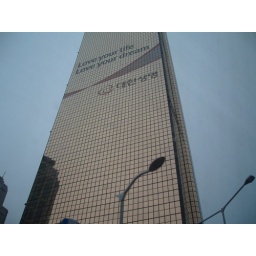
the 63 building in Seoul, Korea )on our way to the Han River boat tour)